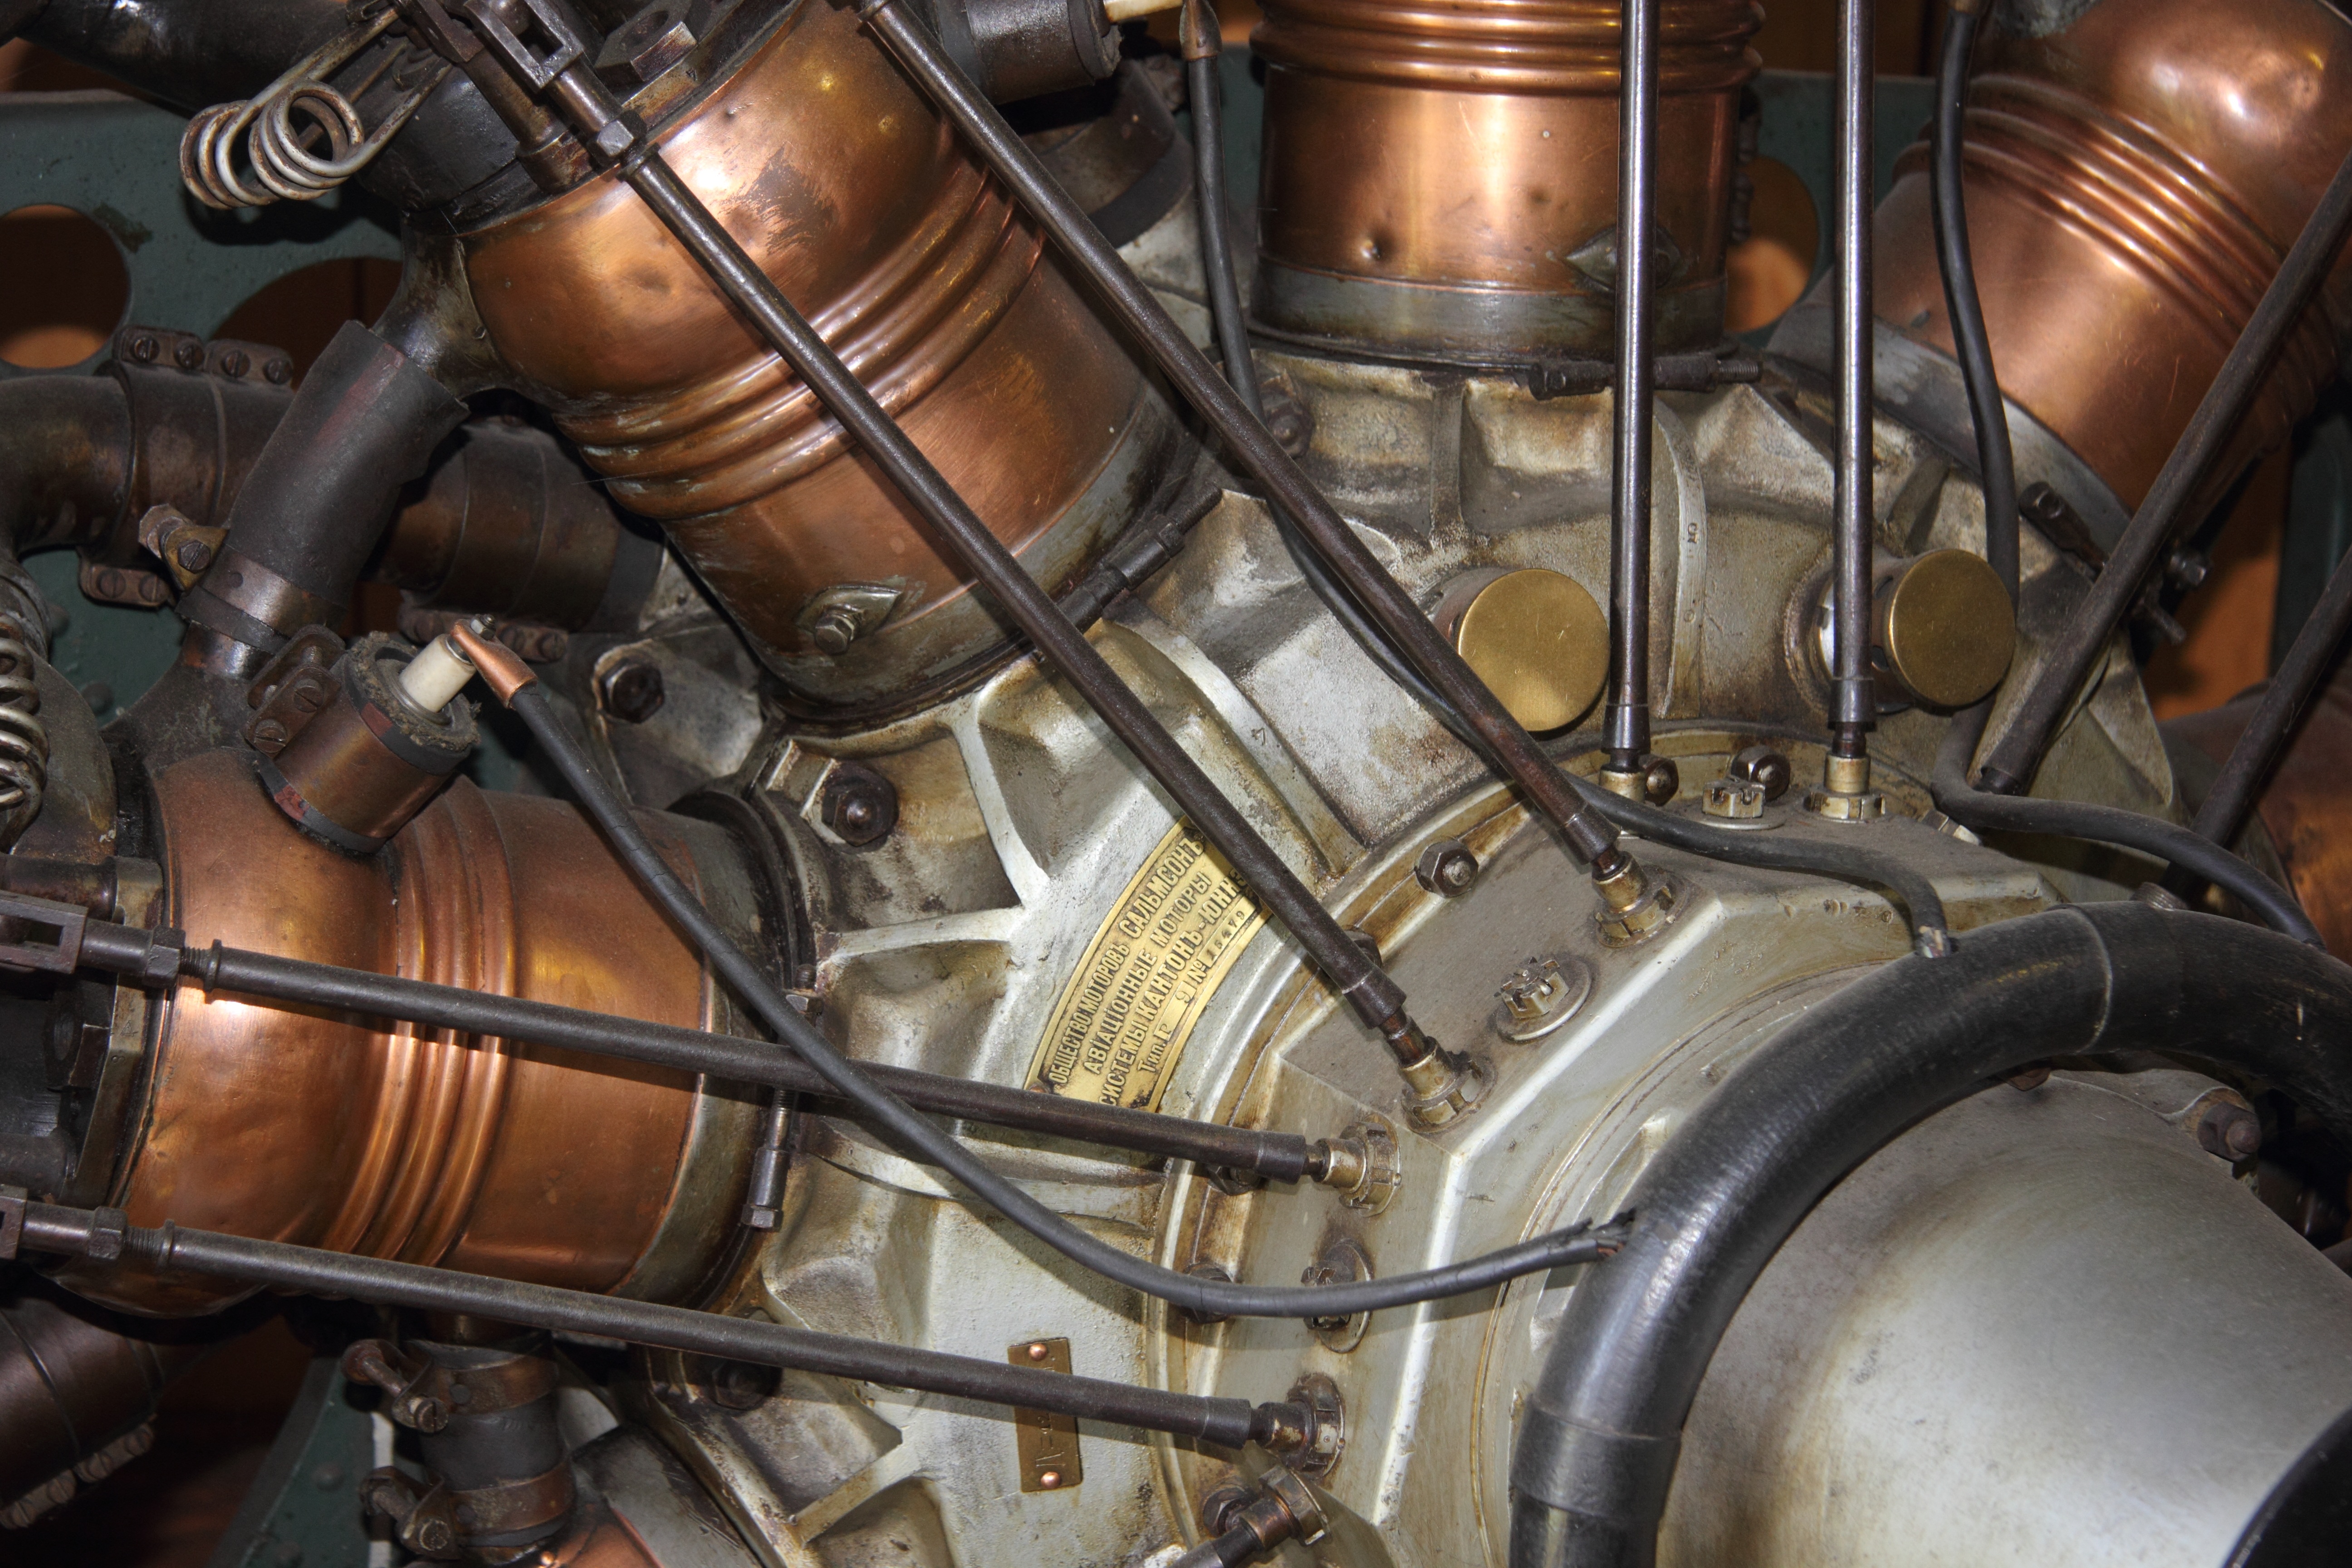
car, wheel, aircraft, vehicle, museum, motorcycle, prague, engine, czech, radial, automobile make, aircraft engine, automotive engine part